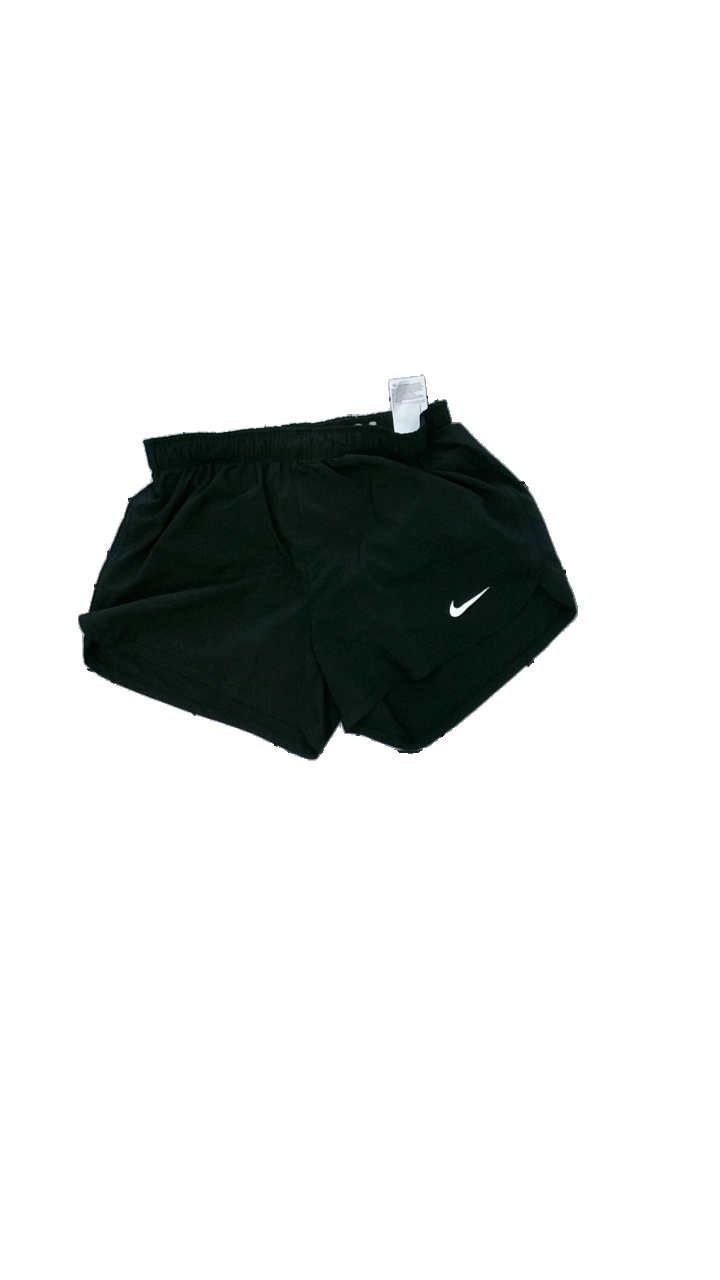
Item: Shorts (Ladies)
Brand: Nike
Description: svarta shorts med logga fram, någon lös tråd
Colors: White, Black
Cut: Regular
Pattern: Logo print
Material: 100% polyester
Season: All
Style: Sports
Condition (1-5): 4
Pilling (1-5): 5
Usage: Reuse
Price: <50